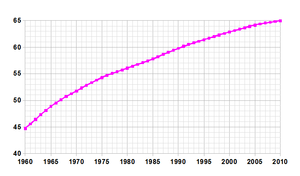
Les Bermudes constituent un archipel d'Amérique du Nord membre associé de la communauté caribéenne et un territoire britannique d'outre-mer. Les habitants sont appelés Bermudiens. L'économie de l'archipel repose en grande partie sur les finances à cause de son statut de paradis fiscal.